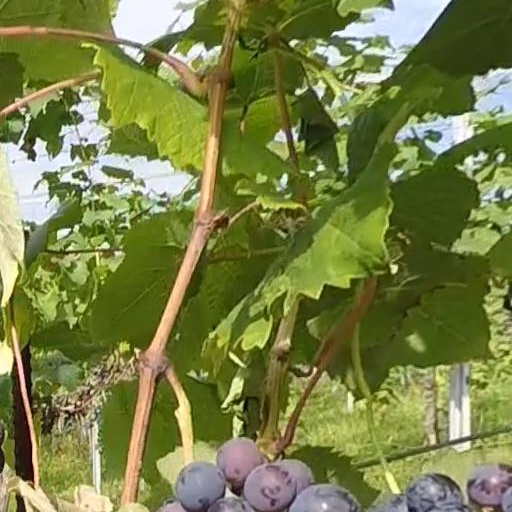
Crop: grape